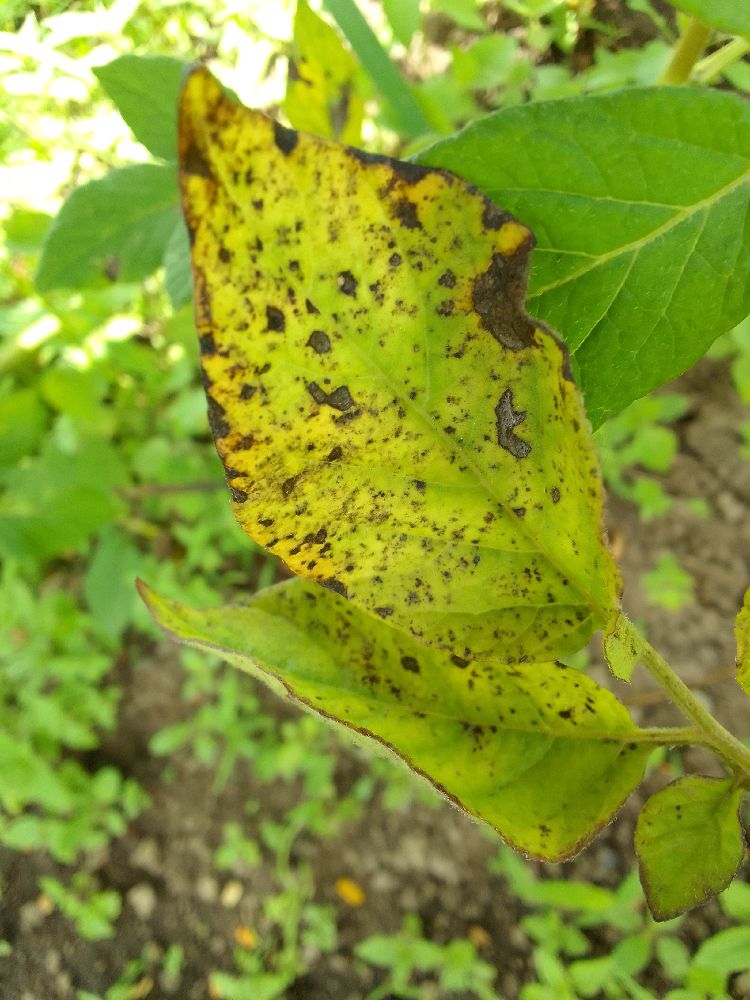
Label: Early blight